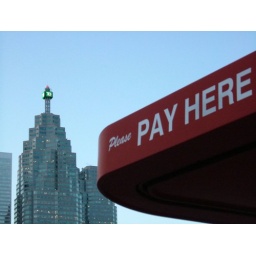
Pay parking sign (Front Street near York Street) with the TD bank tower in the background.